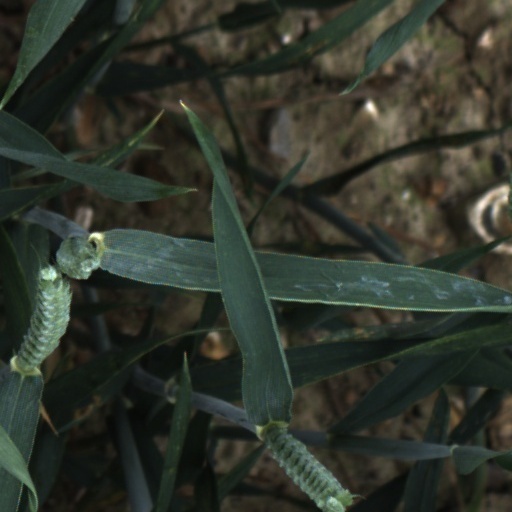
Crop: wheat